Typhoon Wipha (2013)

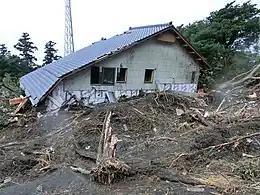
Debris flow in Izu-Oshima by Wipha

During October 15, the JMA issued a mudslide warning for the volcanic islands of Izu-Oshima and Miyakejima, which was subsequently relayed to the Tokyo Metropolitan government which sent a fax transmission to the affected local governments. However, while the Miyakejima government got the warning and advised residents to evacuate, the staff in the Izu-Oshima town office had left for the day with only a security guard left on duty. As a result, local officials did not see the advisory until around midnight local time, by which time they had decided it was too dangerous, to ask residents to leave their homes and did not issue an evacuation order. During the next day as Wipha moved towards the north-northwest it caused heavy rain in the town of Oshima, where an hourly rainfall total of and a 24-hour total of were recorded. As a result of the rainfall several landslides, debris flows and slope failures were recorded in the thin volcanic ash layer of hillside surfaces, which resulted in at least 41 fatalities. Damage in the island reached ¥40 billion (US$404.8 million).